Catholic Church in Romania

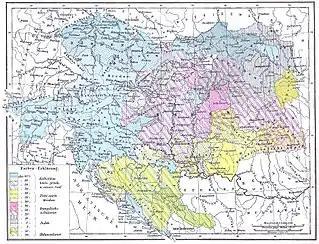
Religions in Austria-Hungary (1881)

During the final years of World War I and the stages leading up to Transylvania's union with Romania, Catholicism in Romania met with several diplomatic problems. Romania was defeated by the Central Powers and signed the Treaty of Bucharest, but its diplomats remained active in Allied countries, setting up the National Romanian Council in Paris. The latter, which also represented Romanian groups in the Austro-Hungarian-ruled Transylvania and Bukovina, appointed "Monsignor" Vladimir Ghika as its representative in Vatican City.